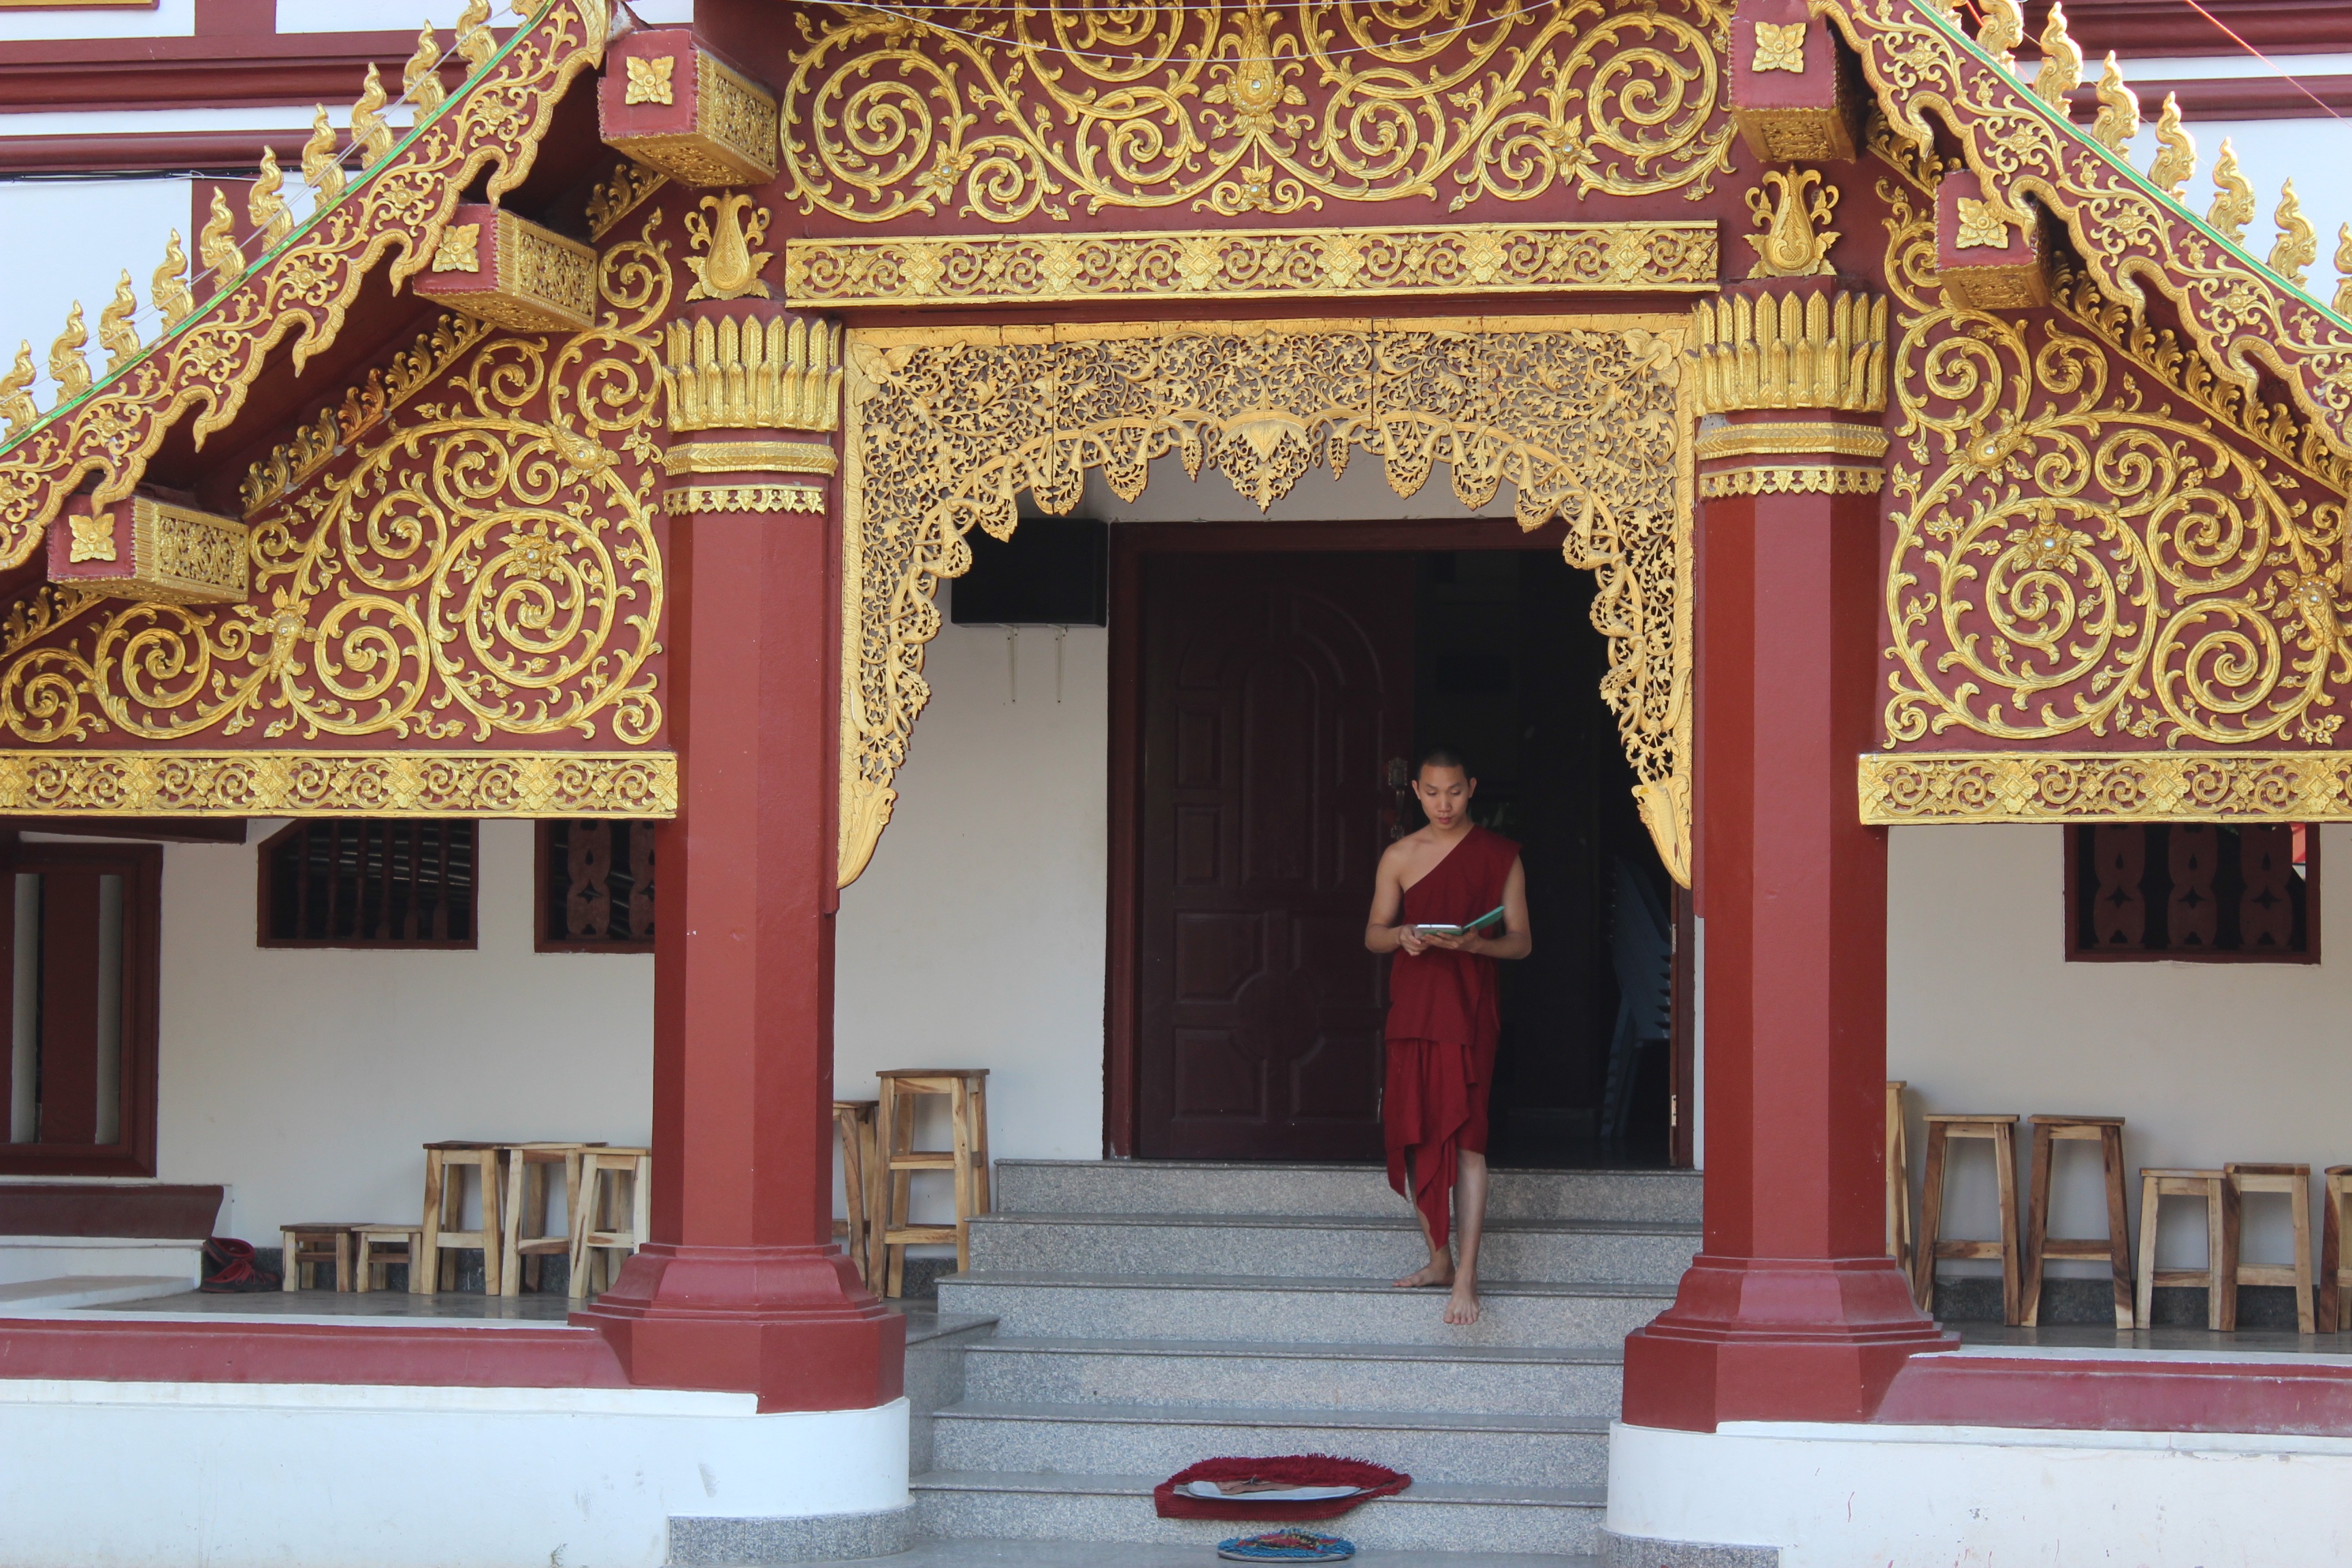
architecture, people, building, palace, old, travel, statue, decoration, peace, monk, buddhist, buddhism, religion, asia, ancient, landmark, historic, tourism, praying, zen, place of worship, thailand, spiritual, relaxation, meditation, temple, shrine, buddha, prayer, culture, worship, sacred, oriental, thai, traditional, wat, meditating, spirituality, chiang mai, hindu temple, shinto shrine, wat ratchamonthian